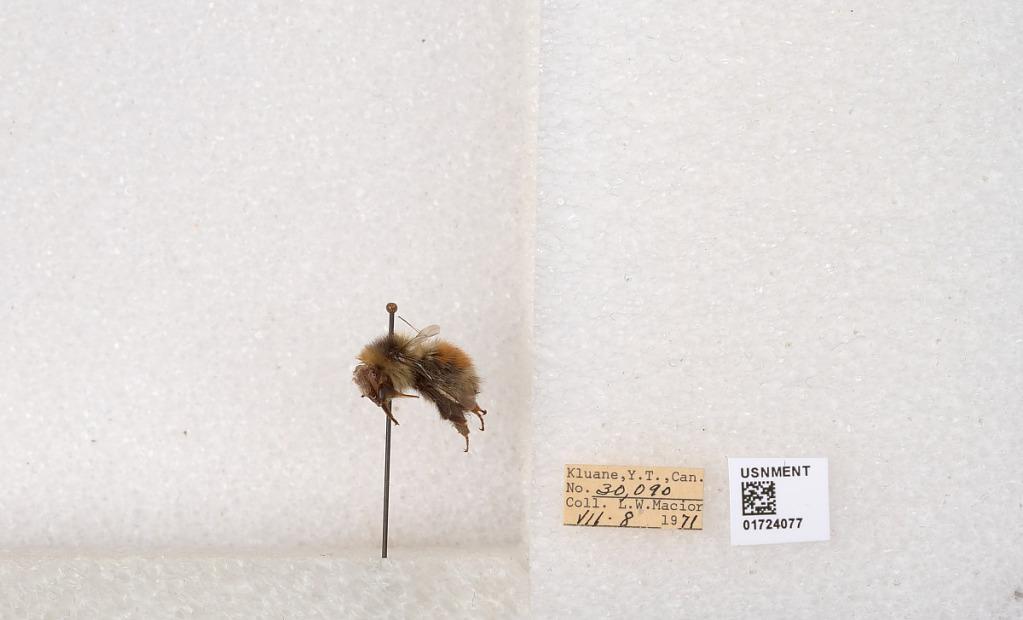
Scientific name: Bombus (Pyrobombus) sylvicola Kirby
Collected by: L. Macior
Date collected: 1971-7-8
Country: Canada
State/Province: Yukon Territory
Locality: Kluane National Park and Reserve
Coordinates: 60.7493, -139.504